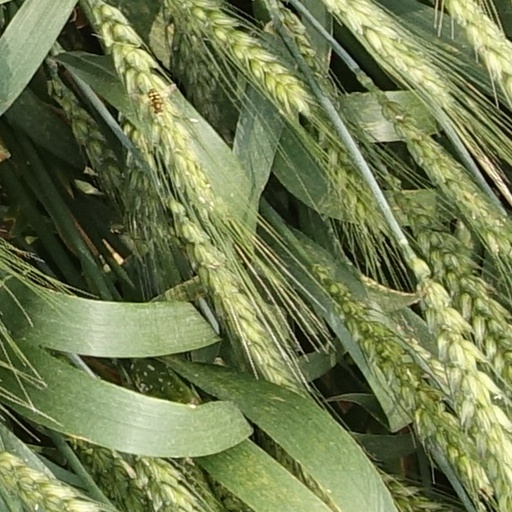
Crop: wheat